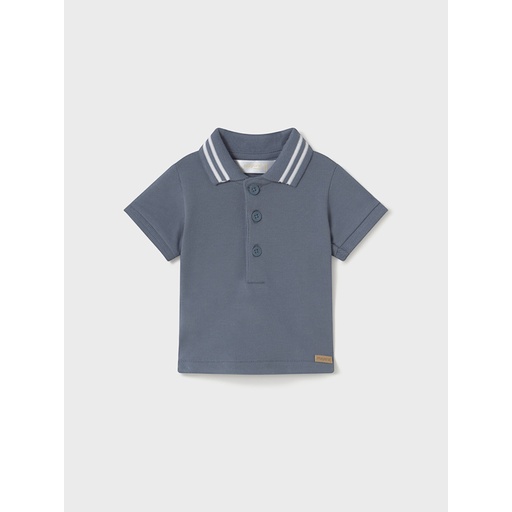
Polo manica corta Bimbo AZZURRO 190 /A
Brand: Mayoral
Category: Apparel & Accessories > Clothing > Baby & Toddler Clothing > Baby & Toddler Tops > Polos